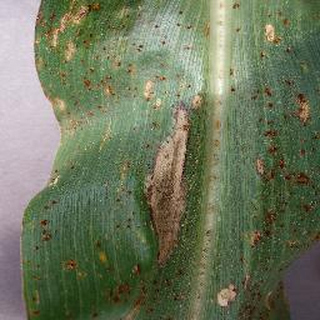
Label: corn_northern_leaf_blight